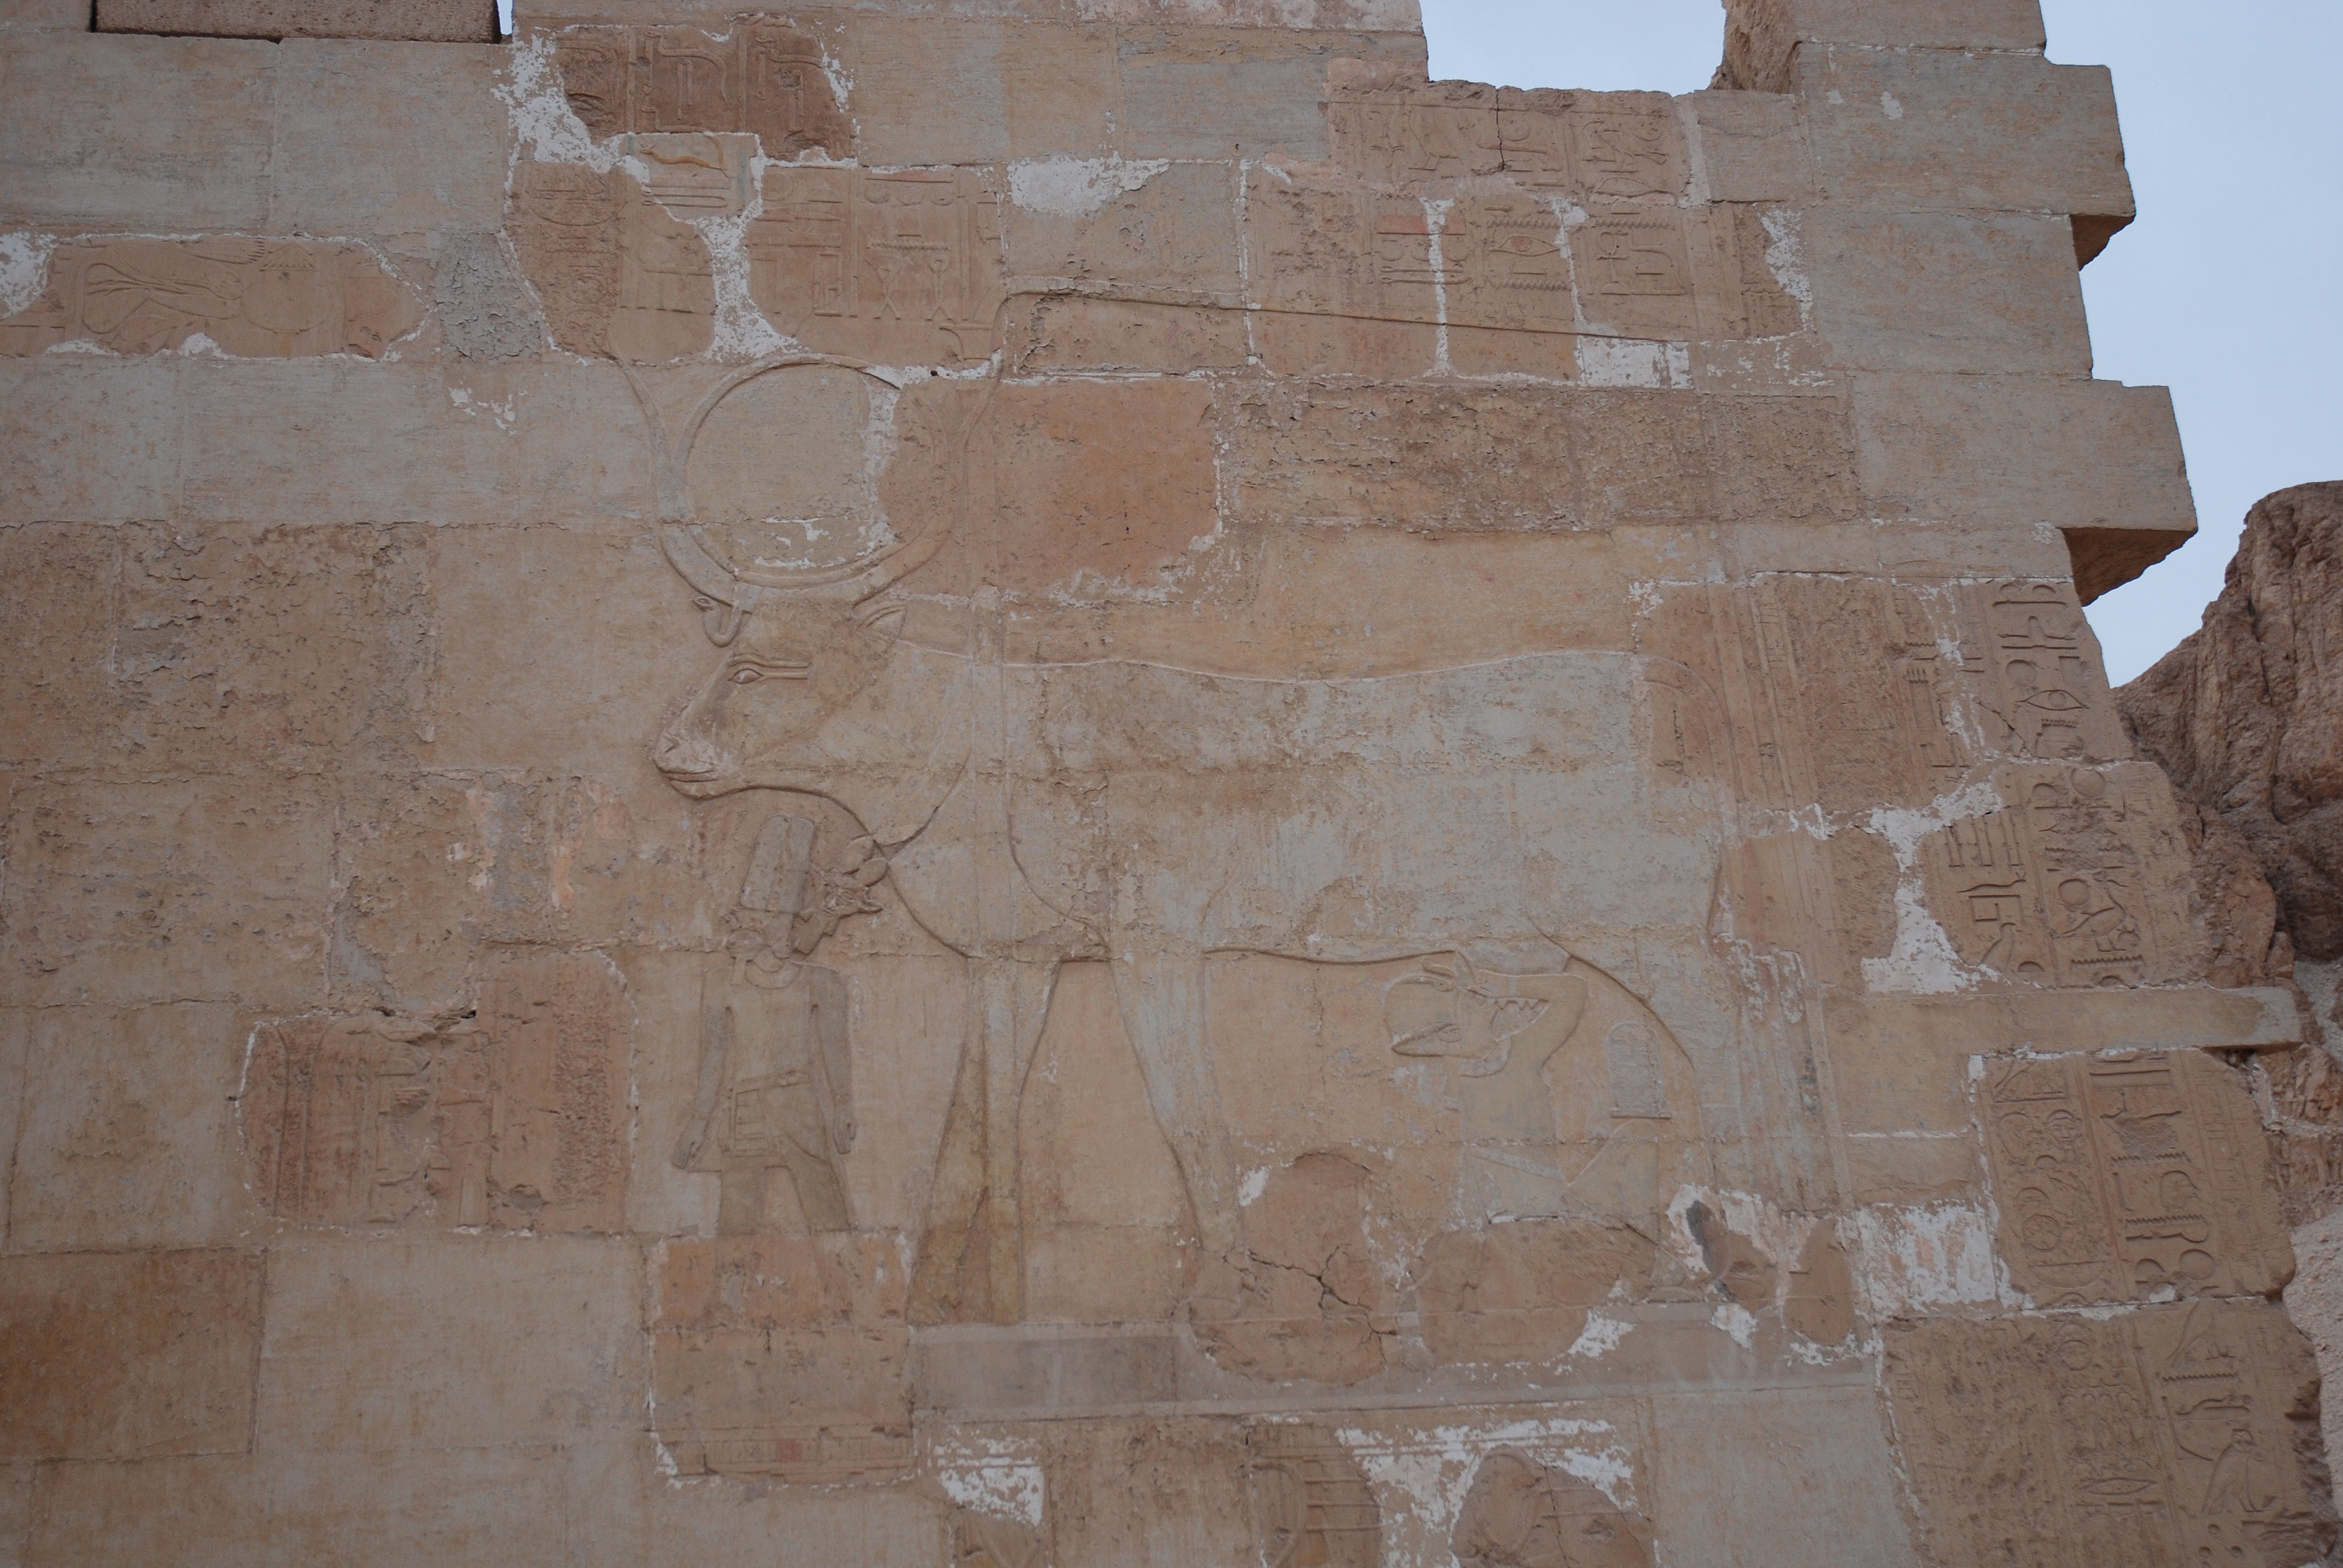
rock, floor, old, wall, summer, entrance, ancient, stone wall, brick, material, egypt, sculpture, temple, columns, archeology, historical, luxor, relief, brickwork, monuments, plaster, the stones, flooring, archaeological site, stone carving, ancient history, temple of hatshepsut